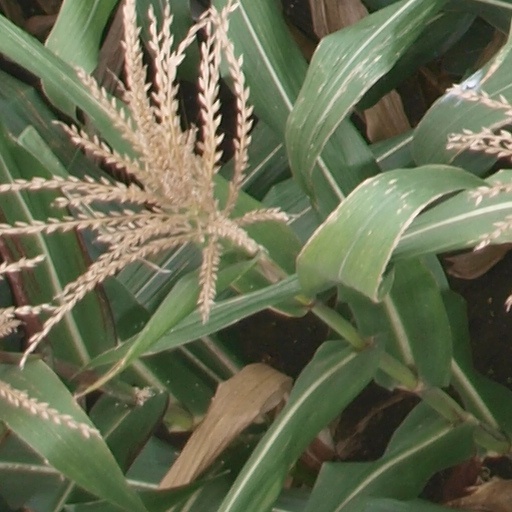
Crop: maize; corn